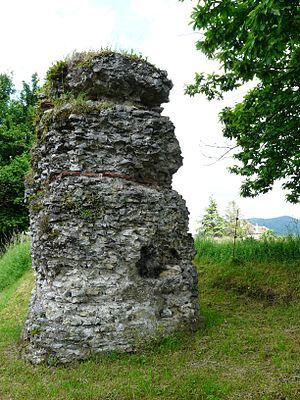
Vestiges d'une pile funéraire romaine en bordure de la route départementale 26, Valcabrère, Haute-Garonne, France.
Valcabrère est une commune française située dans le département de la Haute-Garonne, en région Occitanie.
La pile, dite plus précisément pile romaine, pile gallo-romaine, pile funéraire, est une sorte de tour élevée, de plan carré ou rectangulaire, plus rarement circulaire, constituant un monument funéraire. Les piles, élevées entre le Iᵉʳ et le IVᵉ siècle, se retrouvent dans les zones d’occupation romaine. Les piles portent souvent un nom local, comme « tourasse » ou « tourraque » en Gascogne ou en Languedoc.